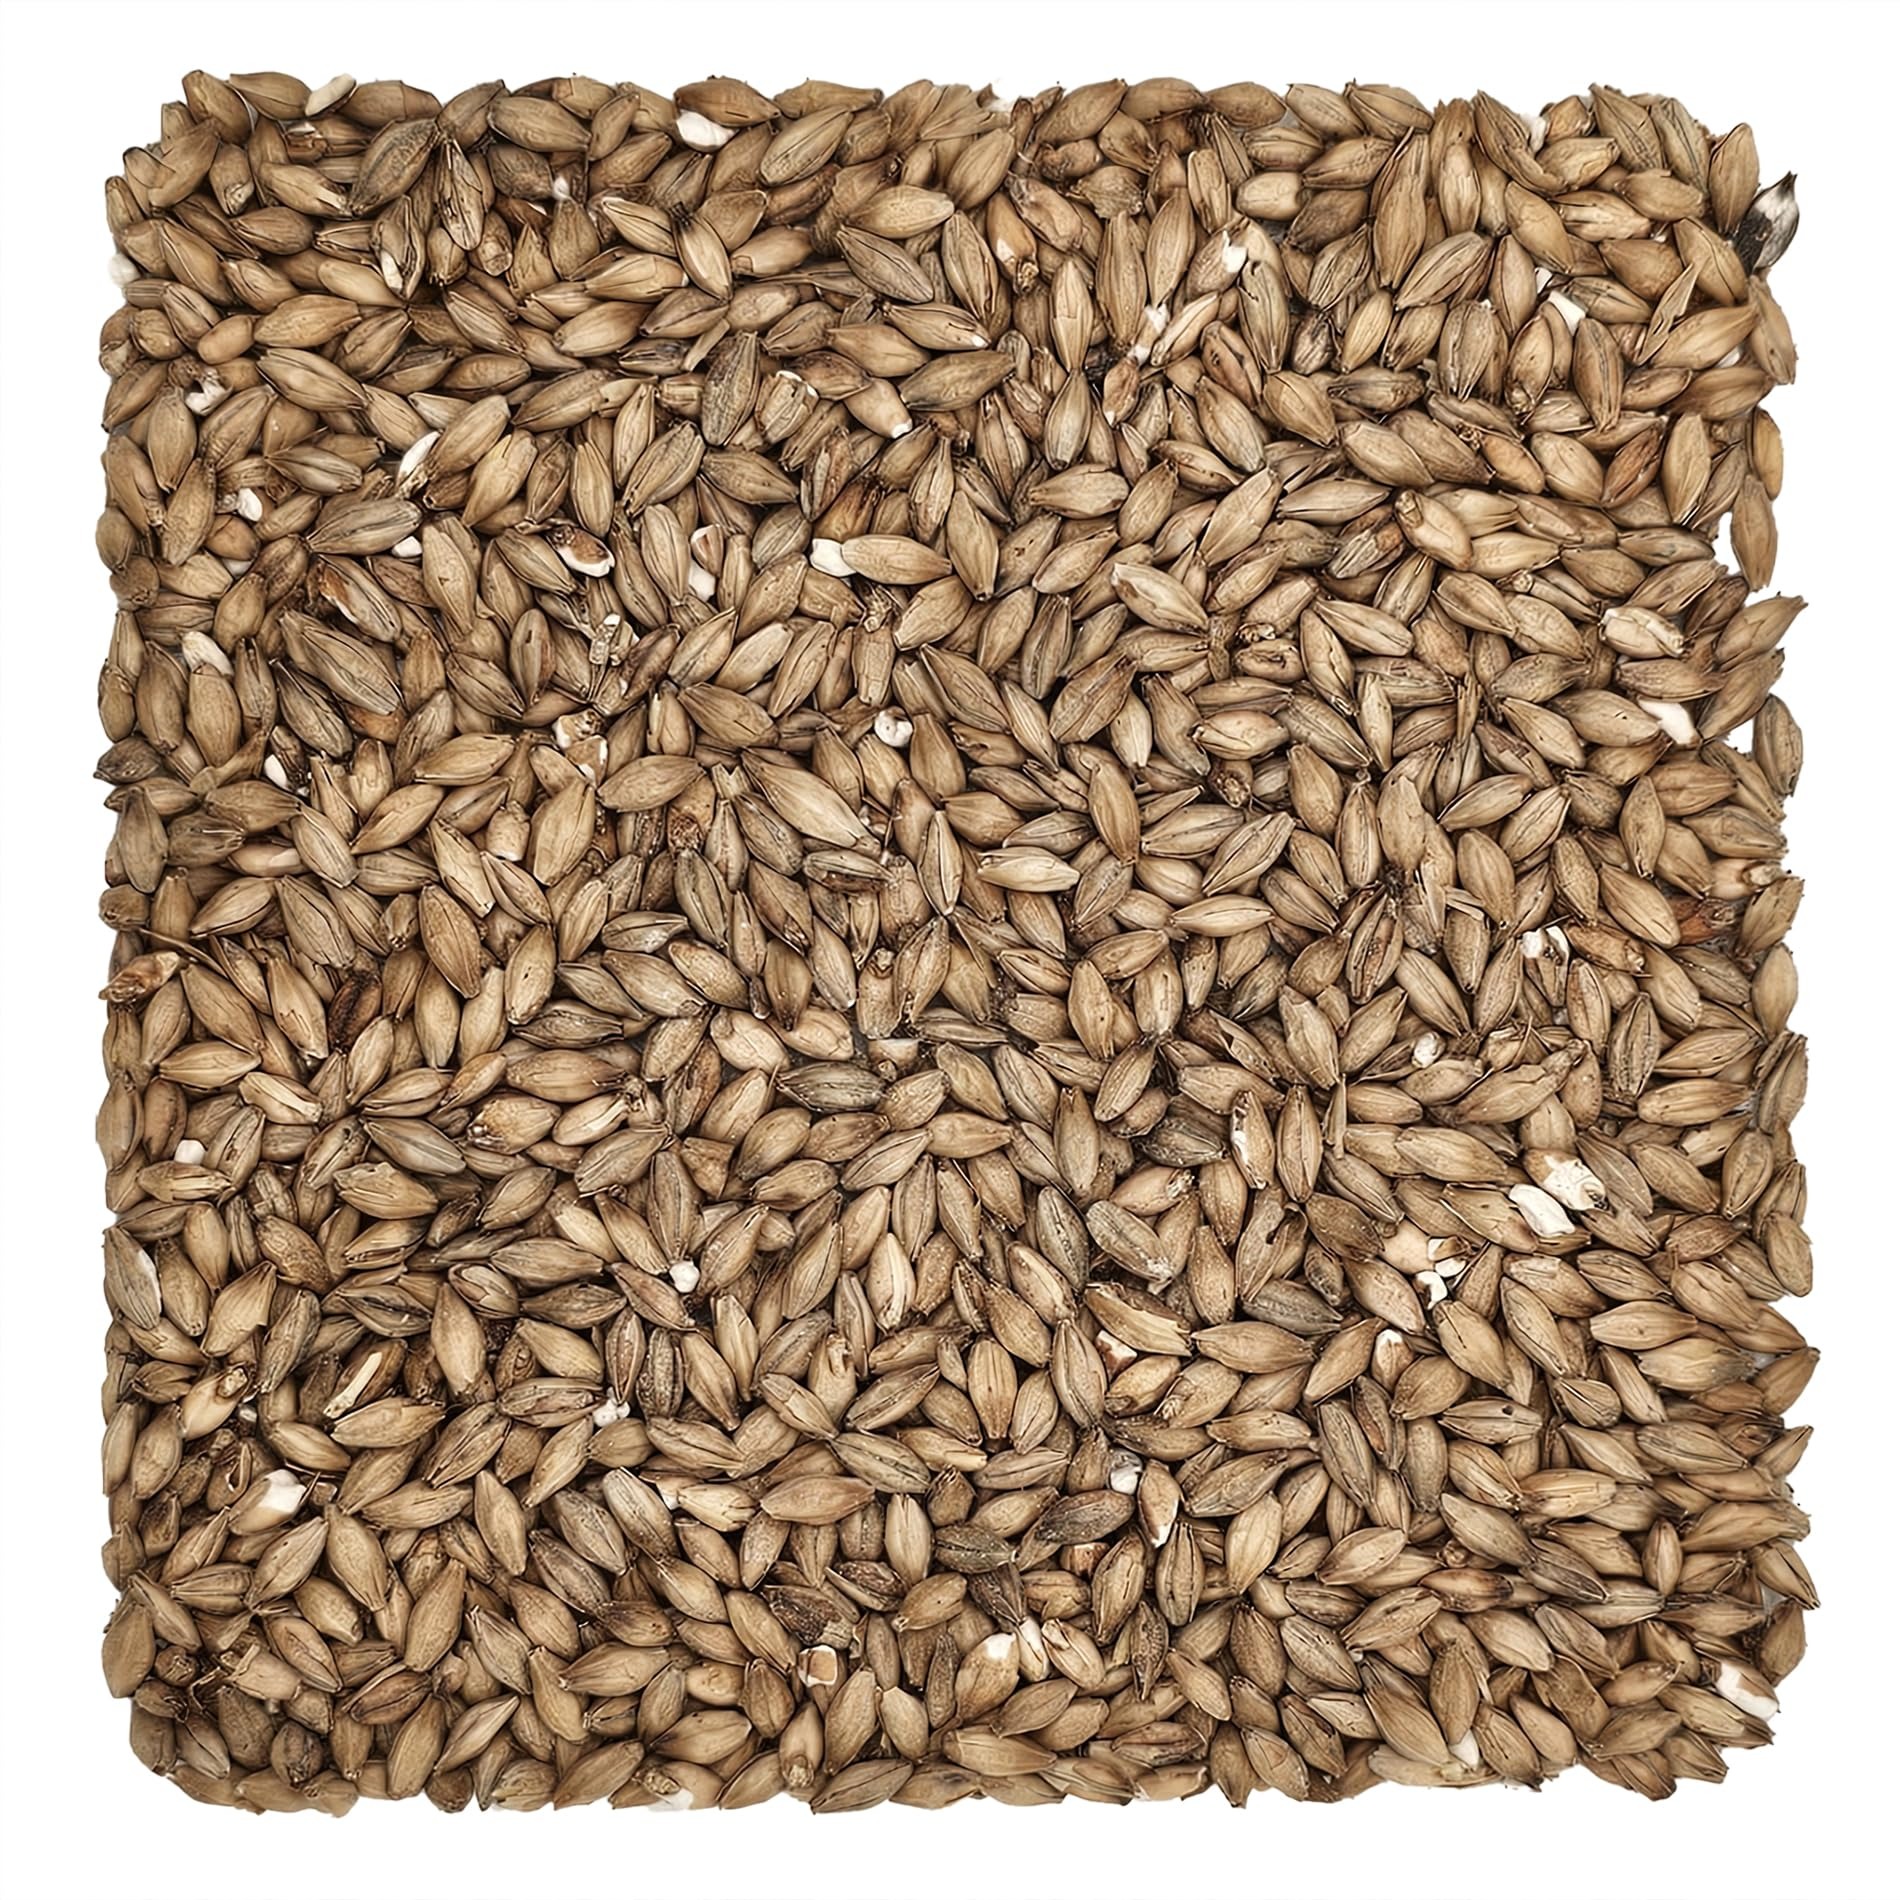
Item Name: Home Brew Ohio Peated Grain 10lb
Bullet Point 1: Peated Grain is a specialty malt prized for its intense smoky and earthy flavors, achieved through the traditional peat-smoking process.
Bullet Point 2: Crafted from barley malt smoked over peat fires, this grain adds bold and complex character to homebrewed beers.
Bullet Point 3: When used in brewing, Peated Grain contributes a robust smokiness reminiscent of bonfires, with varying intensity depending on factors like smoking duration and peat type.
Bullet Point 4: In addition to smoky notes, this malt may impart subtle hints of earthiness, peat moss, and medicinal qualities, enhancing the beer's complexity.
Bullet Point 5: Homebrewers typically use Peated Grain sparingly as a specialty grain to accentuate specific beer styles like Scottish ales, stouts, porters, and experimental brews, adjusting the quantity to achieve desired levels of smokiness.
Product Description: Peated Grain is a specialty malt renowned for its unique smoky and earthy flavor profile, derived from the traditional peat-smoking process. Crafted from barley malt smoked over peat fires, this grain adds a distinctively bold and complex character to homebrewed beers. During the malting process, barley grains are exposed to smoke generated from burning peat, a type of organic matter found in boggy areas. This smoke infuses the grains with aromatic compounds, imparting intense smoky flavors reminiscent of bonfires and earthy undertones characteristic of peat. When utilized in brewing, Peated Grain contributes a robust smokiness to the finished beer, adding layers of complexity and depth to the flavor profile. The intensity of the smoky character can vary depending on factors such as the duration of smoking and the type of peat used, allowing brewers to tailor the level of smoke to their preferences. In addition to its prominent smoky notes, Peated Grain may also lend subtle hints of earthiness, peat moss, and even medicinal qualities to the beer. These additional nuances can further enhance the beer's complexity and provide an intriguing sensory experience for the drinker. Given its bold flavors, Peated Grain is often used sparingly in homebrew recipes, serving as a specialty grain to accentuate specific beer styles or to add depth to experimental brews. It pairs exceptionally well with styles such as Scottish ales, stouts, porters, and even certain Belgian or farmhouse ales, where its distinctive character can shine. Homebrewers have the flexibility to experiment with Peated Grain by adjusting the quantity used in their recipes to achieve the desired level of smokiness. Whether seeking to create a subtly smoky brew or a bold, peat-forward masterpiece, this specialty malt offers endless possibilities for crafting unique and memorable beers at home.
Value: 1.0
Unit: Count

Price: 19.99